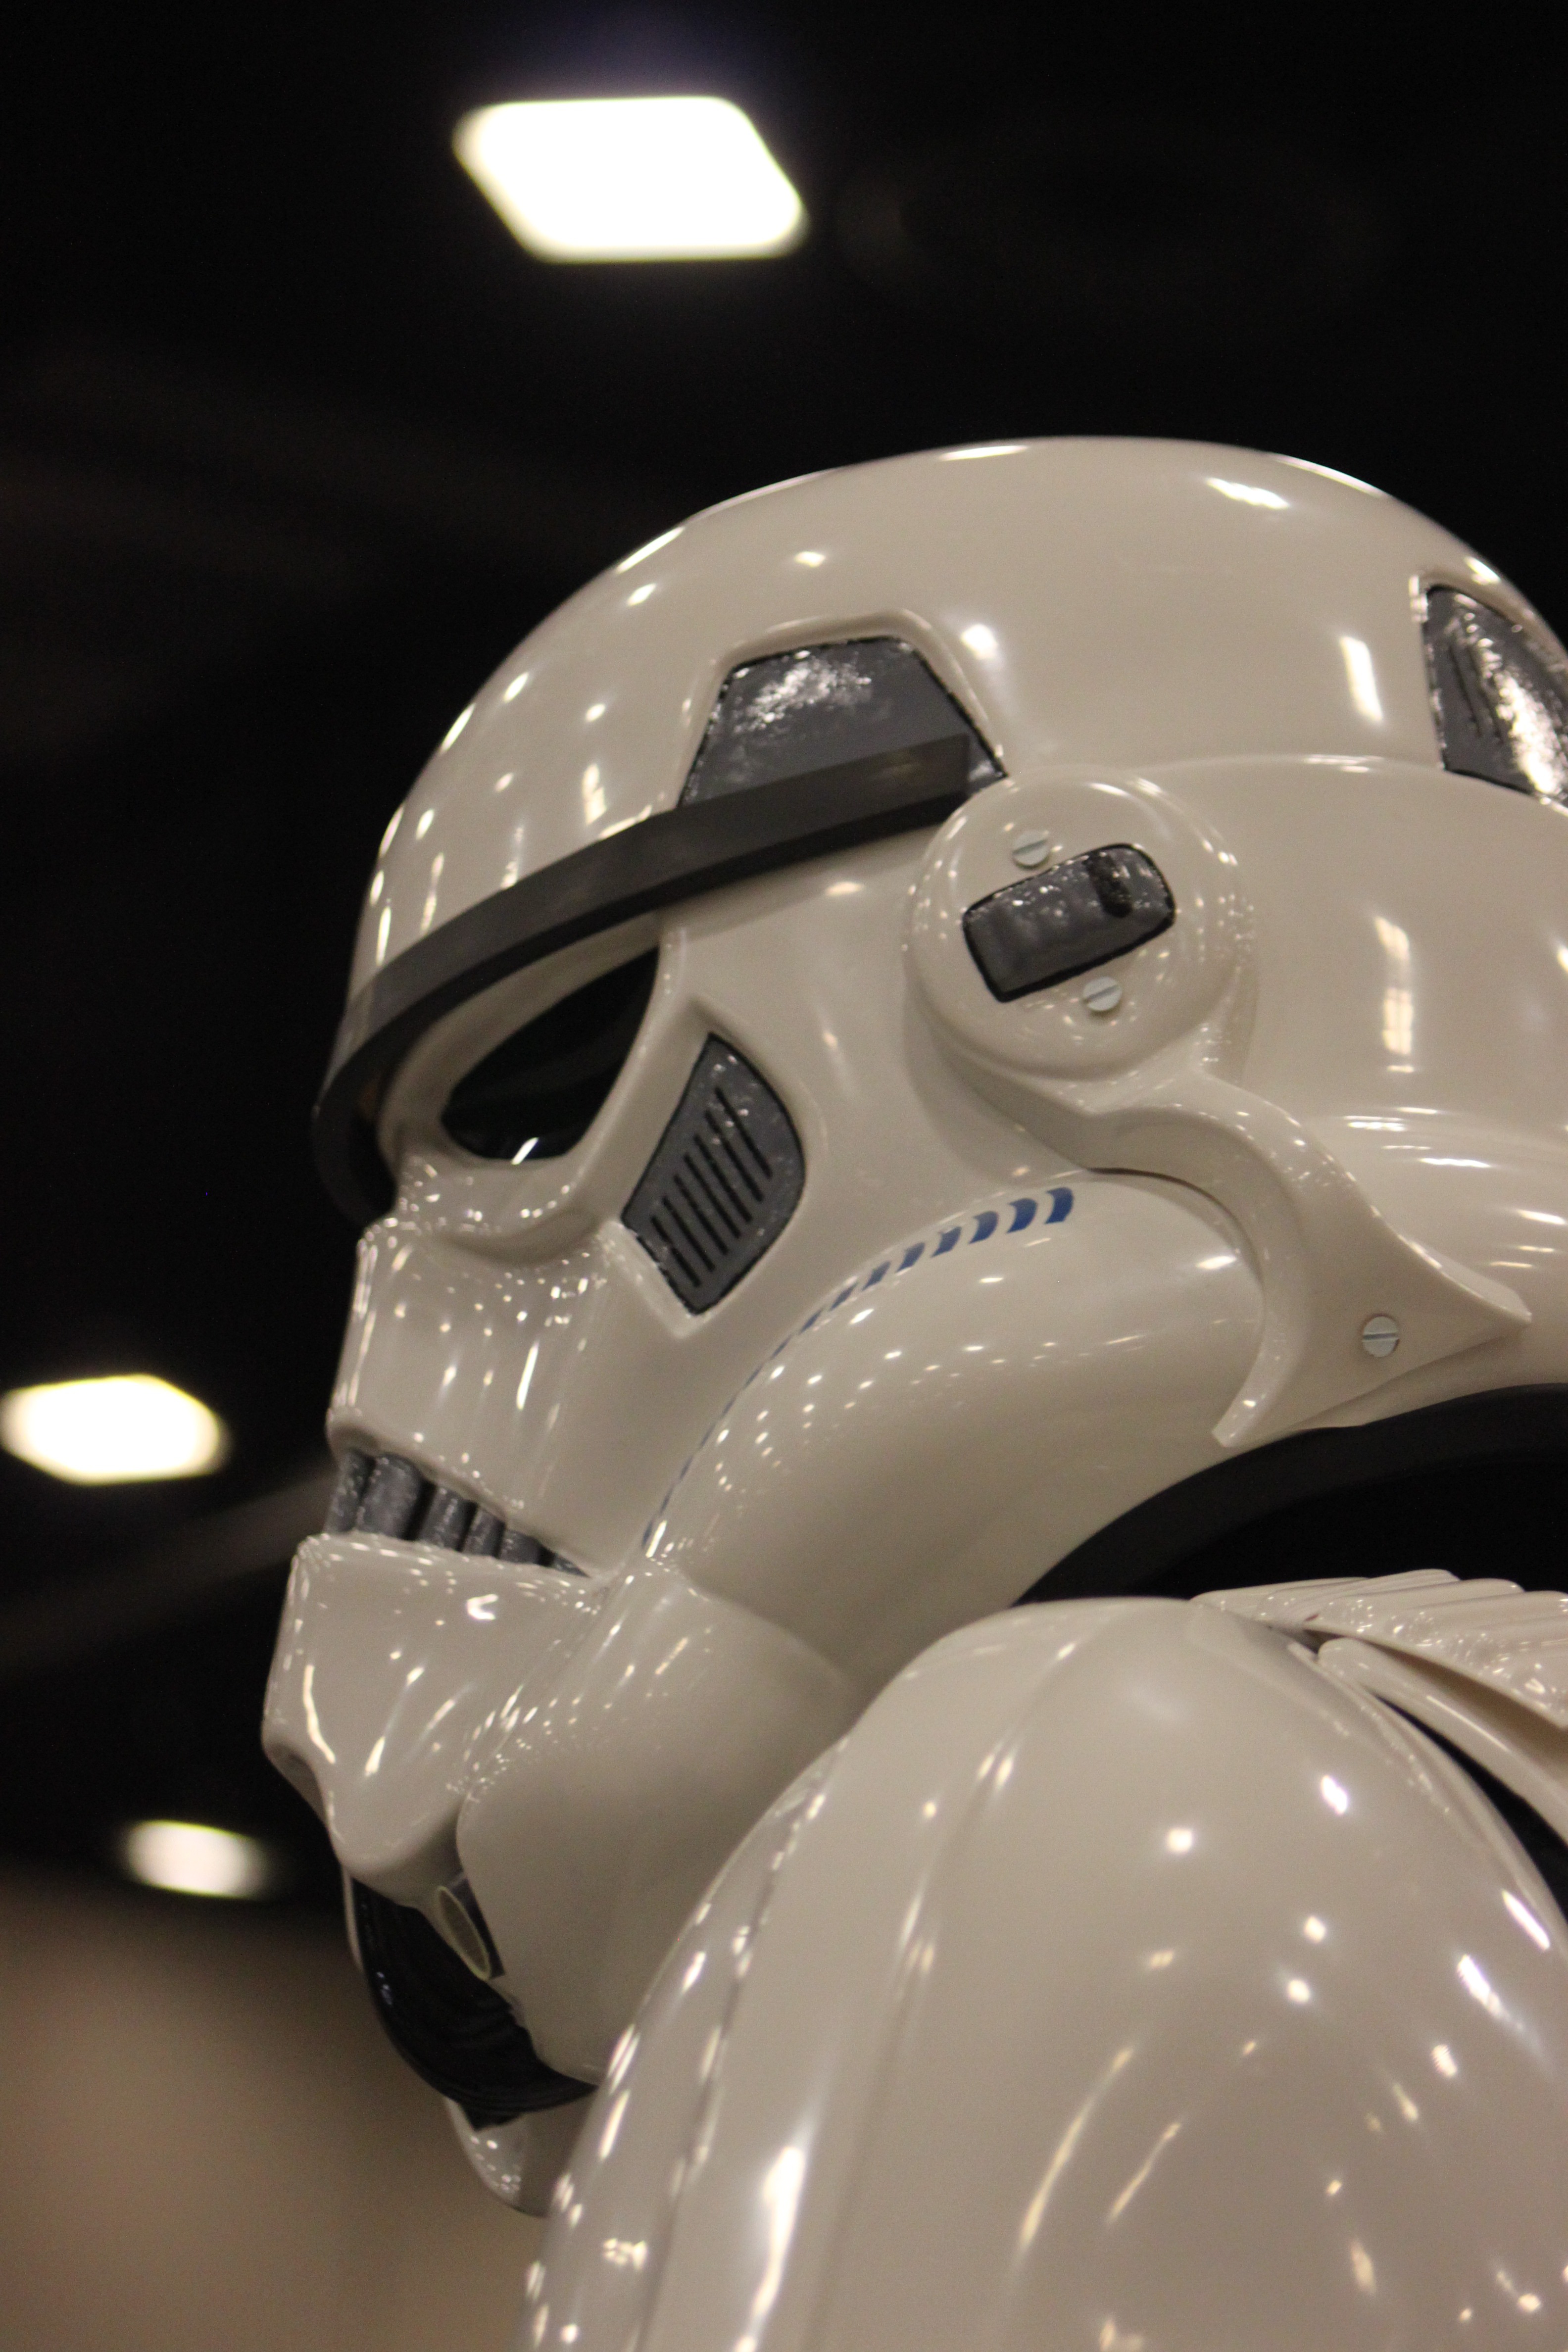
white, clothing, black, headgear, helmet, head, character, costume, reenactor, infantry, invasion, personal protective equipment, football equipment and supplies, protective equipment in gridiron football, hockey protective equipment, goaltender mask, full body costume, storm troopers